Latent image

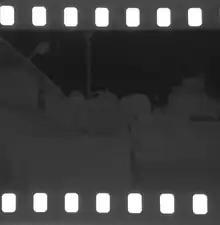
"Printed out" image on a 35mm B&W film, overexposed by approximately 24 stops (about two days of exposure at f/2), without any chemical processing, showing that the silver clusters can grow up to visible sizes without developing.

The size of a silver cluster in the latent image can be as small as a few silver atoms. However, in order to act as an effective latent image center, at least four silver atoms are necessary. On the other hand, a developed silver grain can have billions of silver atoms. Therefore, photographic developer acting on the latent image is a chemical amplifier with a gain factor up to several billion. The development system was the most important technology that increased the photographic sensitivity in the history of photography.